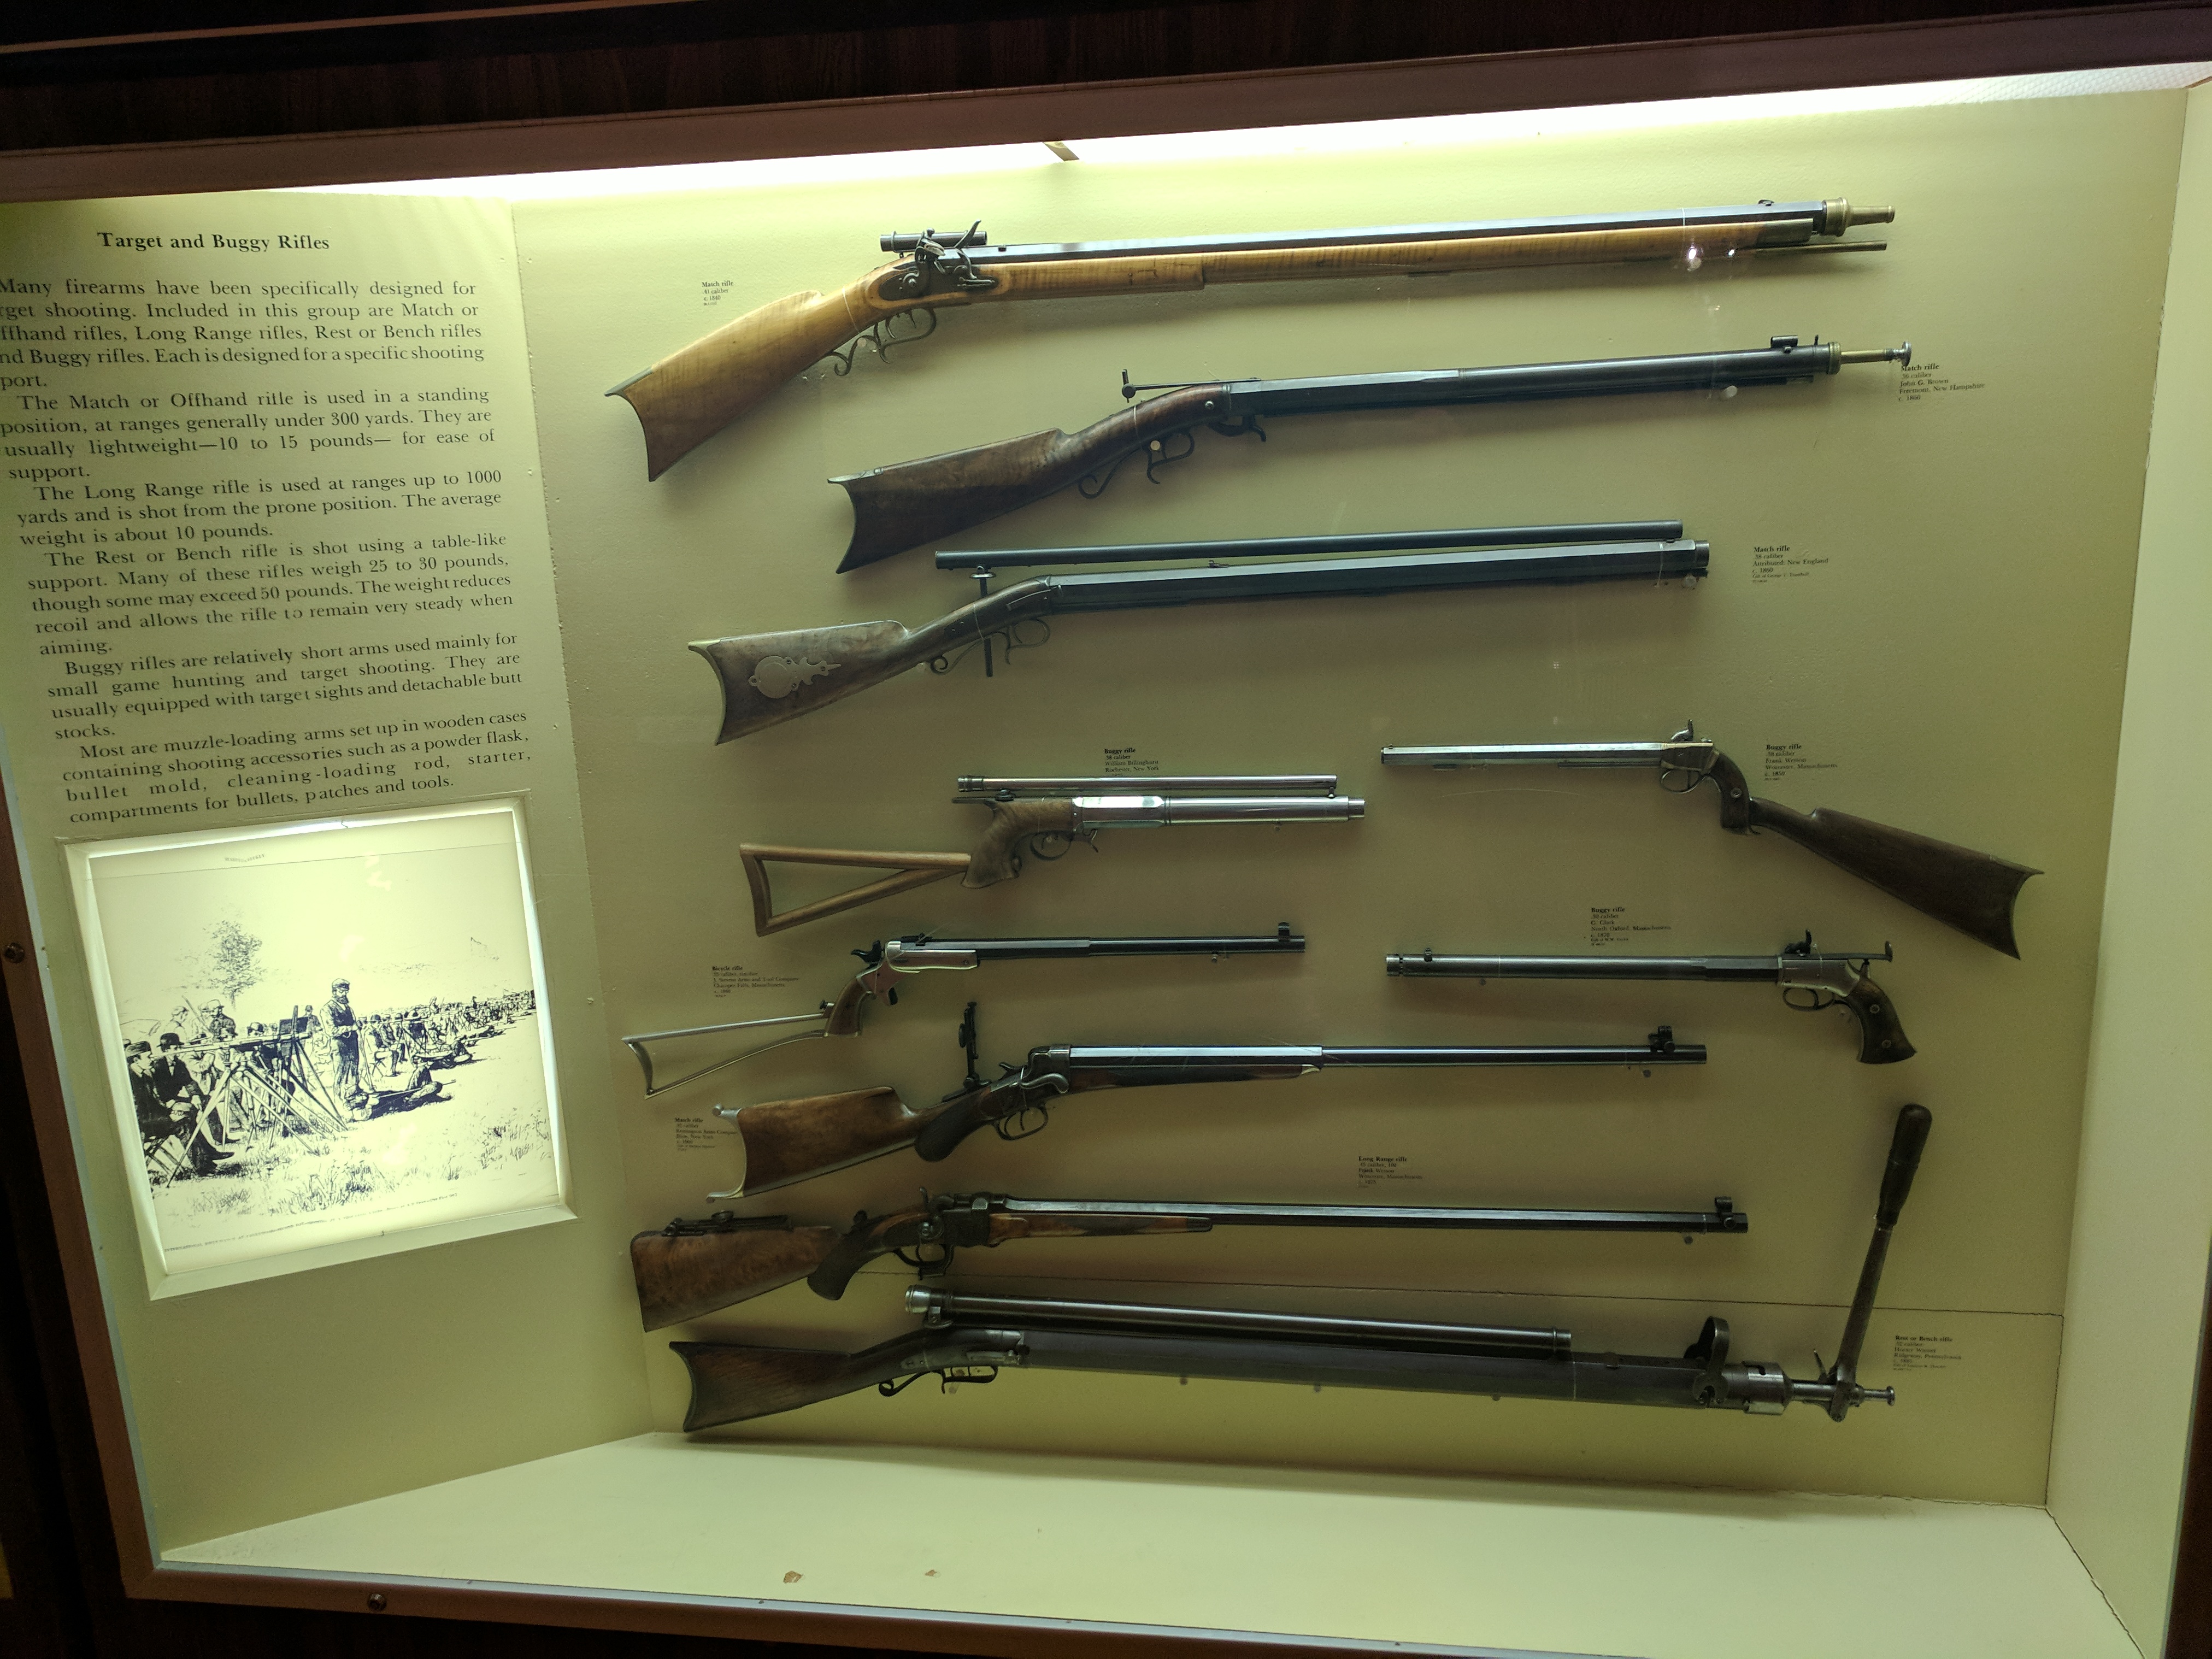
ford, museum, car, cars, auto, automobile, automobiles, machine, machines, truck, trucks, tractor, tractors, plane, planes, train, trains, firearm, gun, wood